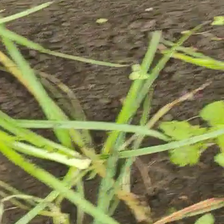
Weed species: Lavhala_(Cyperus_Rotundus)